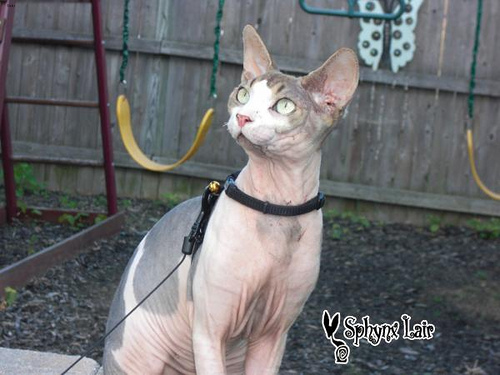
Animal: cat
Breed: sphynx